Dapo Akande

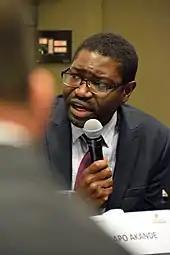
Akande in 2018

Since 2004, Akande has lectured in Public International Law at the University of Oxford. Prior to that, Akande taught law at Durham University (2000–2004), University of Nottingham (1998–2000), University of Cambridge (1996–1998) and at the London School of Economics and Political Science (1994–1998). Akande has also held numerous international visiting professorships and lectureships.